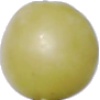
Label: Grape White 2